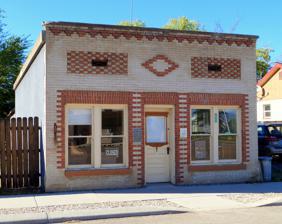
Building: Cambridge News Office
Country: United States of America
Year built: 1912
United States historic place Cambridge News Office U.S. National Register of Historic Places Location 155 N. Superior St., Cambridge, Idaho Coordinates 44°34′24″N 116°40′30″W / 44.57333°N 116.67500°W / 44.57333; -116.67500 Area less than one acre Built 1912 NRHP reference No. 89002128 Added to NRHP December 28, 1989 The Cambridge News Office , at 155 N. Superior St. in Cambridge, Idaho , was built in 1912.  It was listed on the National Register of Historic Places in 1989. It is a one-story red and yellow brick commercial building, about 20 by 32 feet (6.1 m × 9.8 m) in plan, built upon a concrete raft foundation.  It was built to host The Idaho Citizen , one of the oldest weekly newspapers in Idaho, which later became the Cambridge News . It has a decorated appearance, with its mainly yellow brick front facade topped by a false front parapet with a cornice of contrasting red brick corbelling , and with simulated quoins around door and windows also done in red brick. The primary significance of the building is its association with the newspaper, which was established in 1889 in the mining town of Salubria, Idaho , three miles west of Cambridge.  It was moved to Cambridge after the P & IN Railroad was built across the Weiser River instead of through Salubria, and buildings were either moved or torn down and rebuilt in the new townsite of Cambridge. It was the area's only source for world, national, and local news, and was published each Thursday;  the Thursday publication history continued to the date of National Register listing.  It was the only business in Cambridge to have operated in the same building since 1912. References